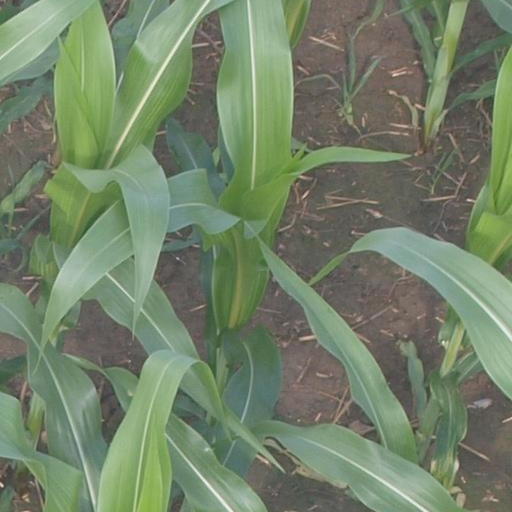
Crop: maize; corn